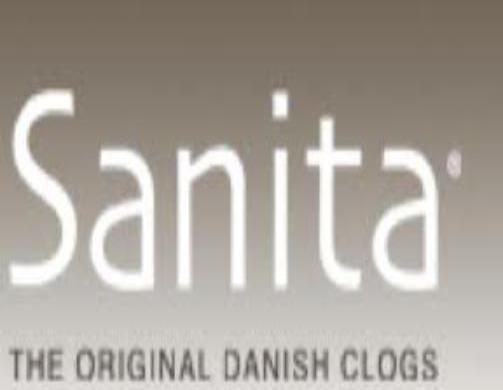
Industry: Clothes